Abe Elenkrig

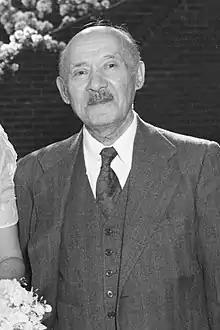
Abe Elenkrig at a family wedding c.1950

Abraham "Abe" Elenkrig (September 15, 1878 – January 8, 1965) was a Russian-Jewish American klezmer bandleader, Cornet player, barber and recording artist of the early twentieth century. He was among the earliest bandleaders to record klezmer music in the United States, making a series of discs for Victor Recording Company and Columbia Records from 1913 to 1915. In 2009, the Library of Congress named his 1913 recording "Fon der Choope (From the Wedding)" to the National Recording Registry.